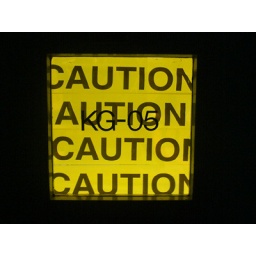
caution tape covering the window in the door